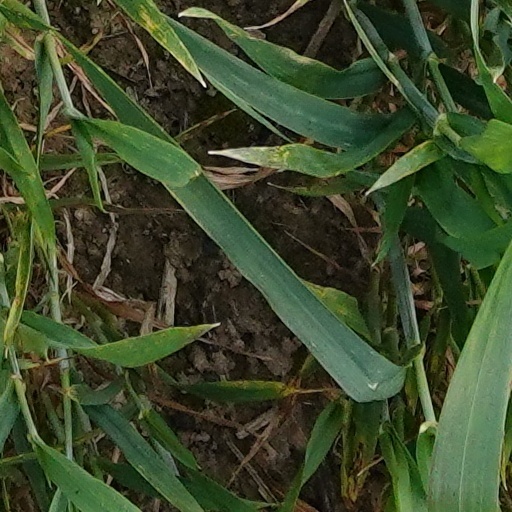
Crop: wheat